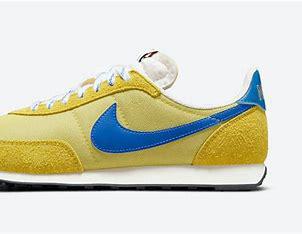
Brand: Nike
Model: Waffle 2